Panoplosaurus

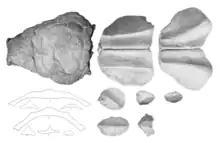
Osteoderms and arrangement of neck osteoderms of "Panoplosaurus mirus"

Armour from the neck and trunk of "Panoplosaurus", some of it still in articulation with bones, is known. A gradient of sizes exist from plate-like paired elements through to indistinct ossicles. Where they have a distinct shape, the osteoderms are keeled, with the strength of the keel dependent on location. Lambe identified 7 different categories of osteoderms in his 1919 description of "Panoplosaurus". The first kind was large, paired elements with a low keel, which formed bands around the neck leading from the head. On the sides of the neck to the back was a second kind, individual elements that were slightly smaller, suboval, and had a strong keel. Small, keeled scutes with a thick base were identified as the fourth osteoderm type, occurring on the underside of the base of the neck forwards to the chin. A fifth kind of osteoderms was identified as small, polygonal elements that fit together along the underside of "Panoplosaurus", slowly grading into the larger rectangular elements of category two on the sides. Small irregular scutes lacking a keel were identified as a sixth form, and were suggested to have been from the limbs, though this was not definitive. The final form of scute were small ossicles, which occurred all over the animal filling in gaps between the larger osteoderms. The scutes along the top and sides of the neck in "Panoplosaurus" are the most distinct form, differing significantly from the corresponding elements in "Edmontonia". Three bands of cervical osteoderms were present in both genera, consisting of rounder plates that united on the midline of the animal, and one narrower element on each side with a sharp keel. In "Panoplosaurus" both the first and second bands of neck osteoderms had a third pair, lower on the side of the animal, again possessing a sharper keel than the elements on the top of the neck. While "Edmontonia" possesses lateral spines on the rear neck and shoulders, these are absent in "Panoplosaurus". The arrangement of the armour on the torso and tail of "Panoplosaurus" is unknown, as no elements were found in articulation or association with this region of the skeleton.